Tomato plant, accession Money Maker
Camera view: tilt-top (135 deg); turntable rotation: 240 degrees
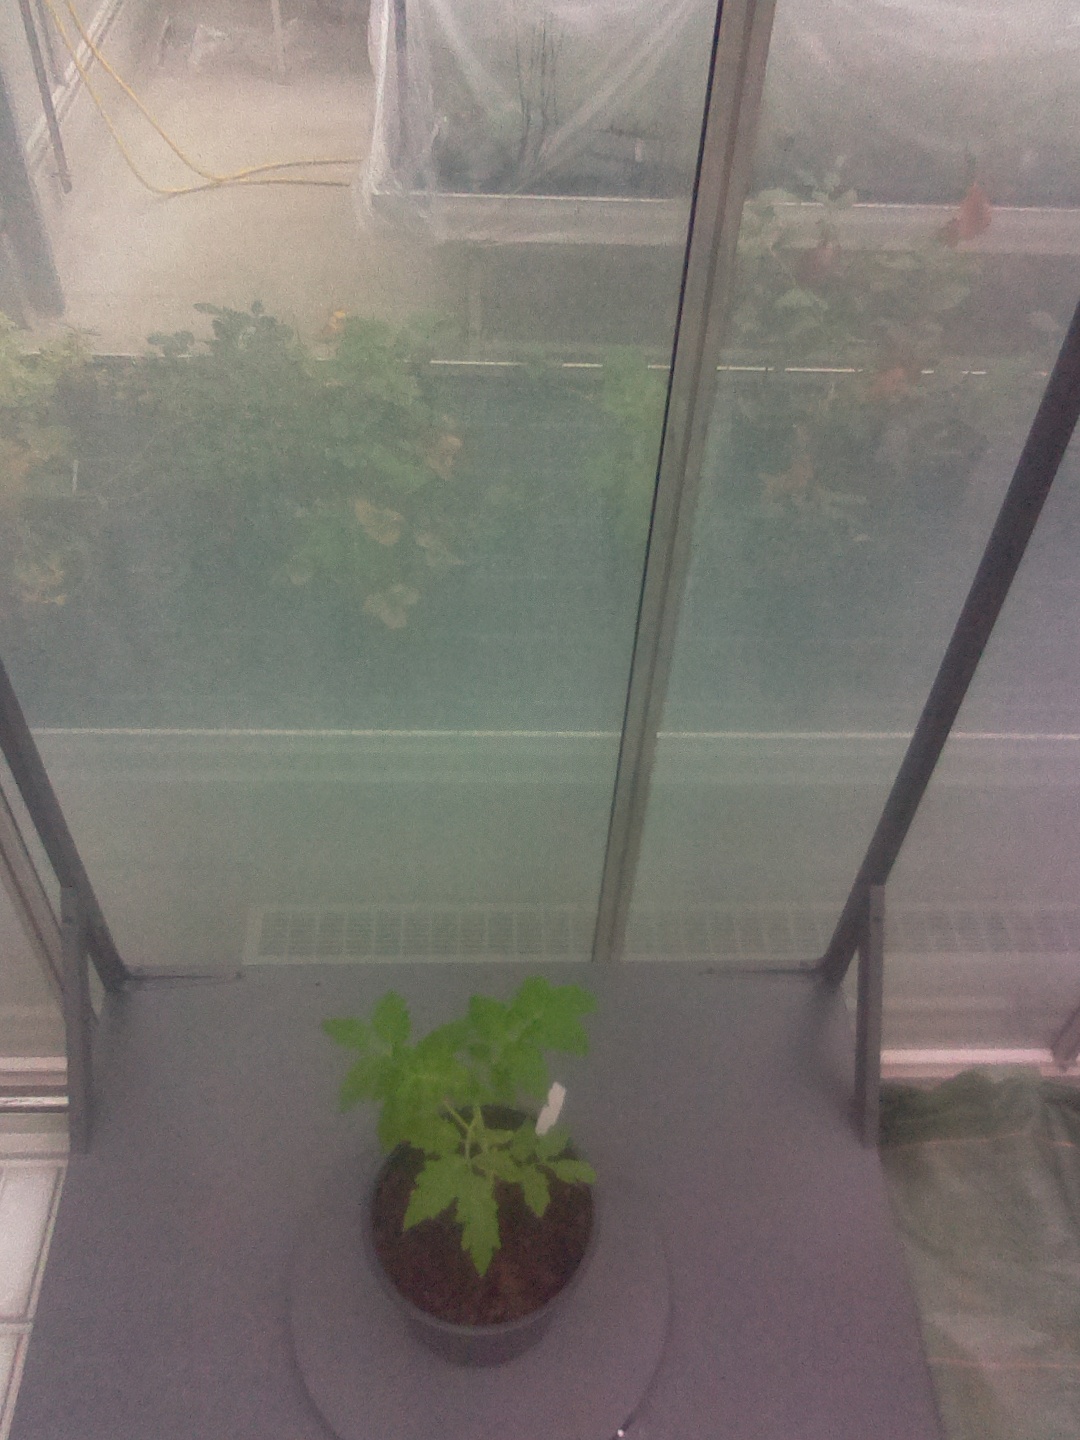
BBCH growth stage 13: 6 of true leaves visible